Odo I, Margrave of the Saxon Ostmark

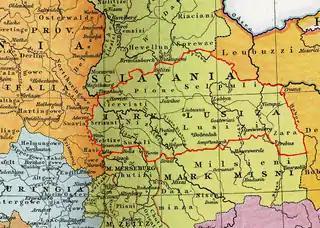
Odo's share (outlined) of the "marca Geronis" (green), 19th century reconstruction

In 965, Margrave Gero died and his great "marca Geronis" was divided into five smaller marches. Count Thietmar, a known son of Hidda, and Odo inherited large parts of his march: Odo received the so-called "marca Orientalis" or Eastern March, stretching from the Gau Serimunt in the west up to the remotest outposts on the Bóbr river in the east, while Thietmar appeared as margrave of southern Meissen after 970. Both are buried at Nienburg Abbey, a foundation of Thietmar and his brother Archbishop Gero of Cologne, which too provides evidence of their probable relationship. As a young man, Margrave Odo had shared the tutorship of Otto's son (later Otto II) with the boy's step-uncle William, Archbishop of Mainz. Archbishop William taught literature and culture; Margrave Odo taught war and legal customs.